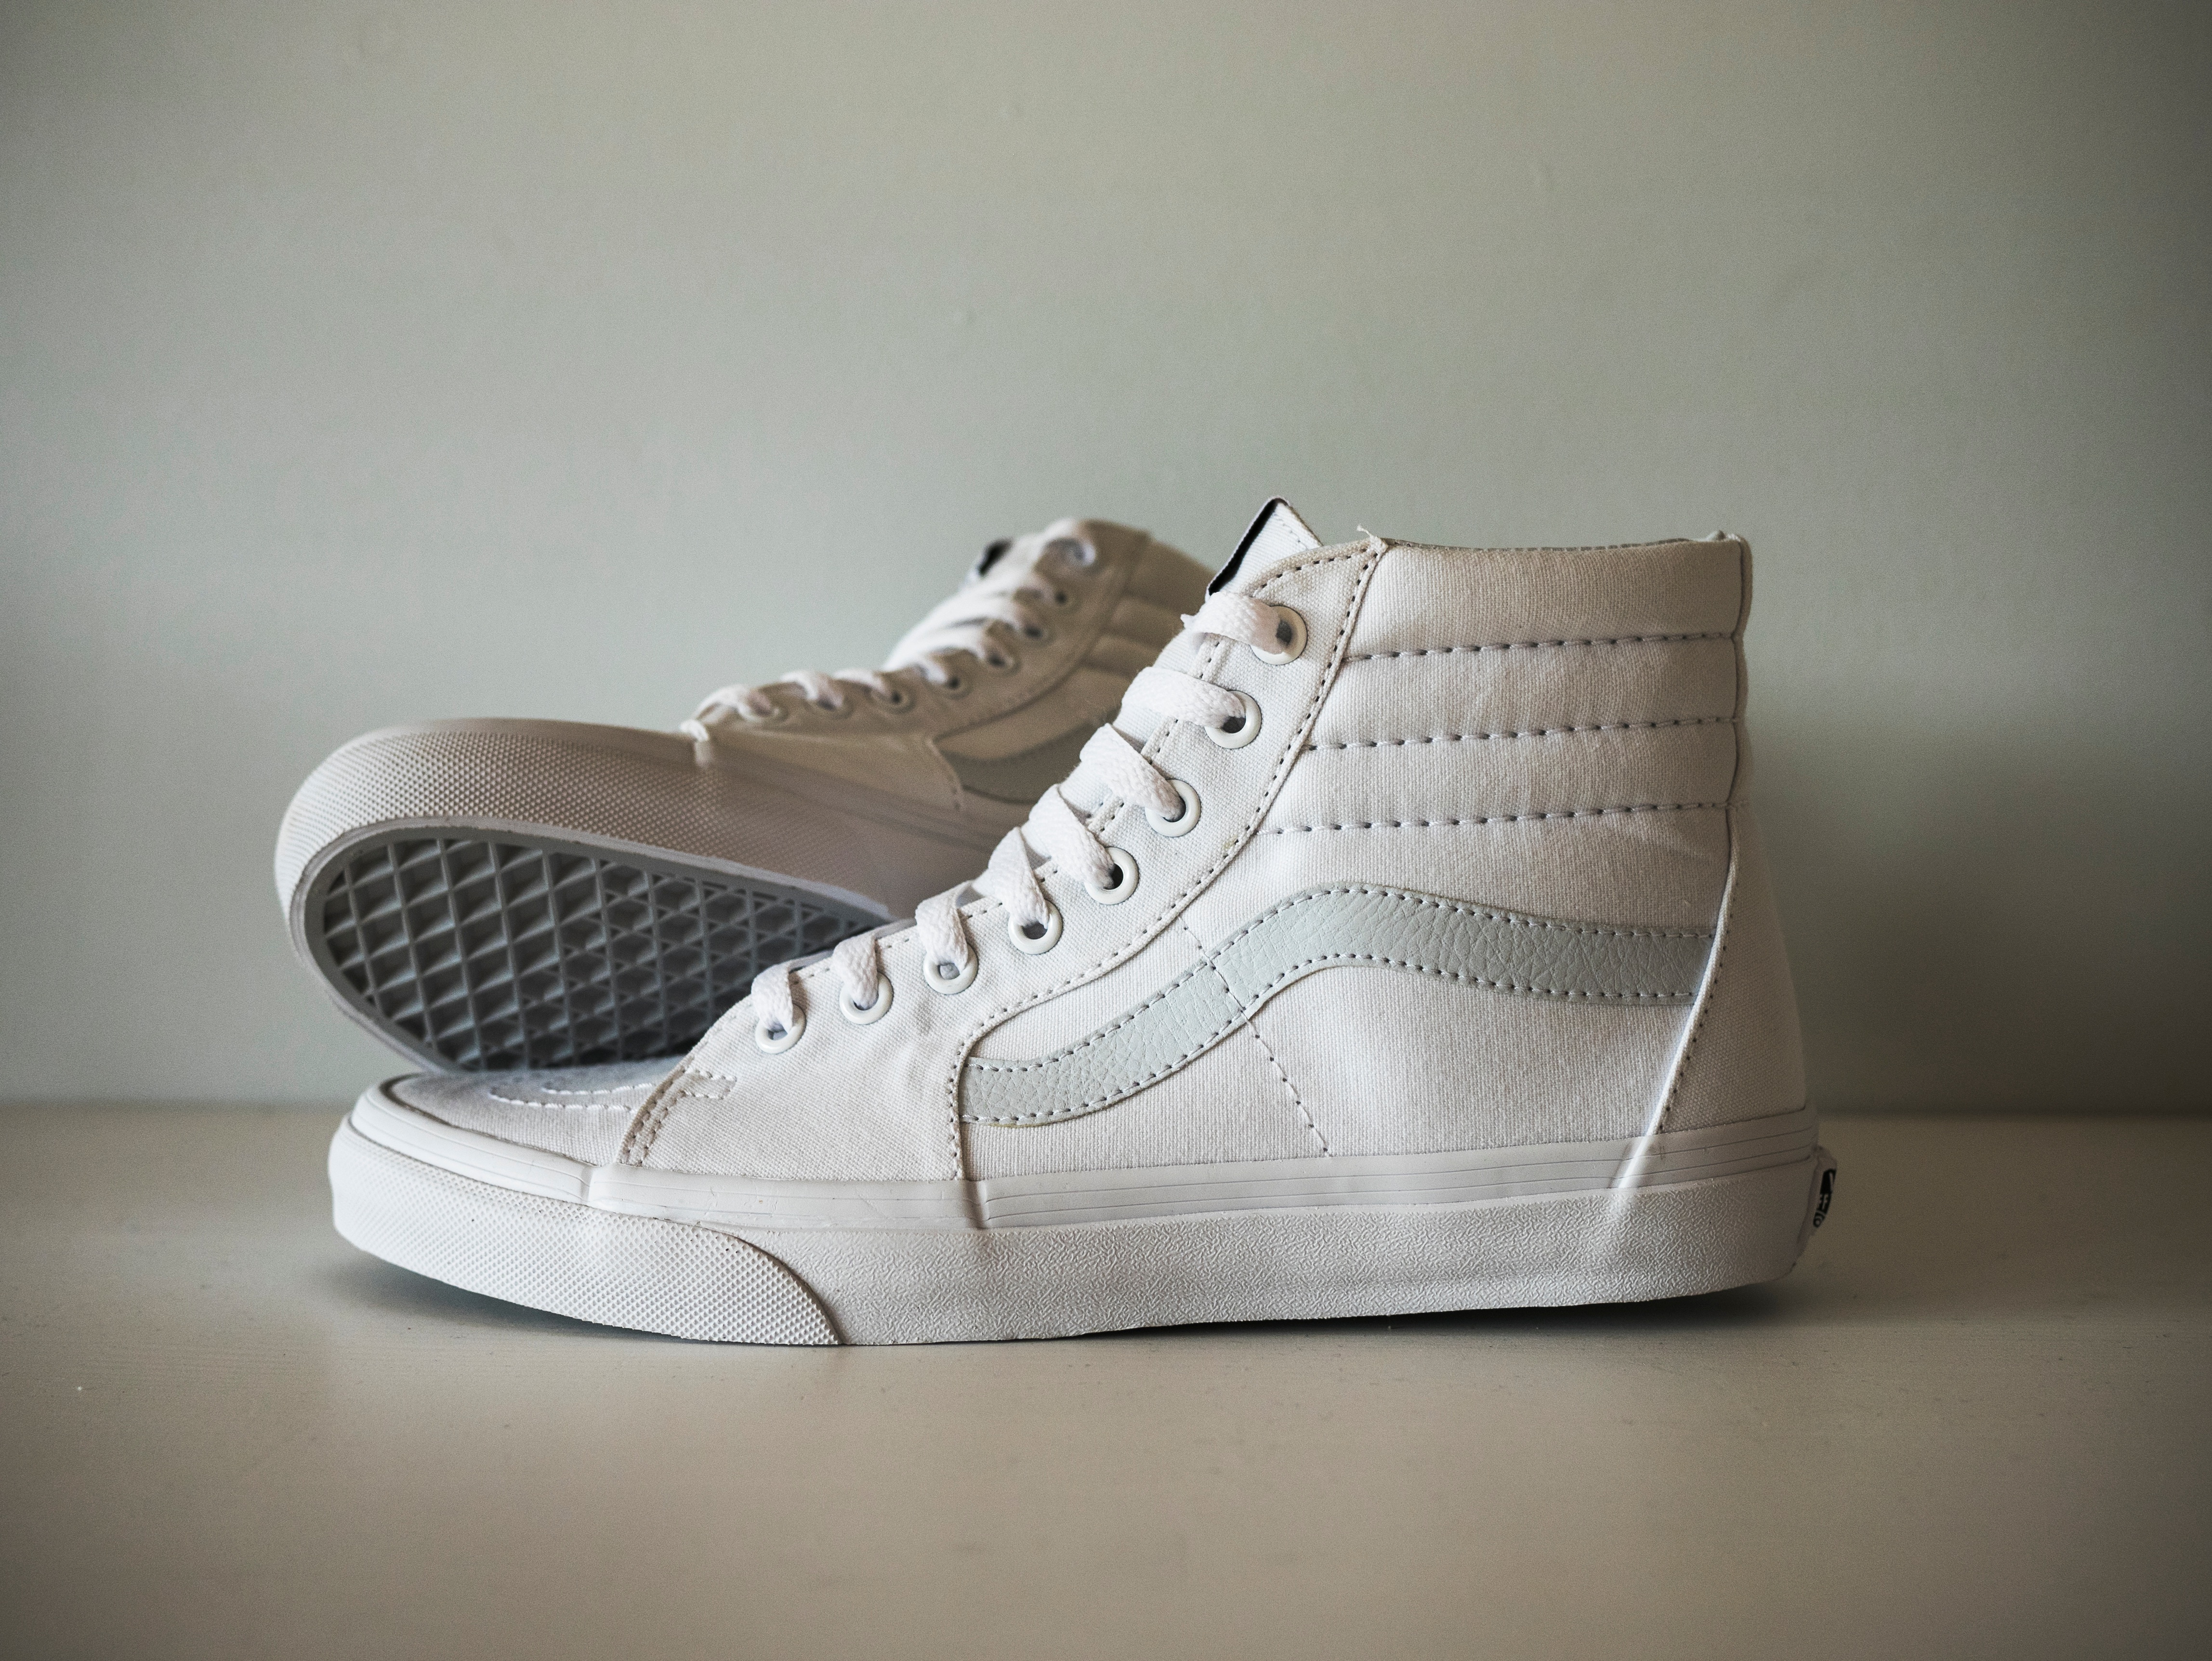
shoe, white, leather, brown, black, brand, textile, beige, sneakers, footwear